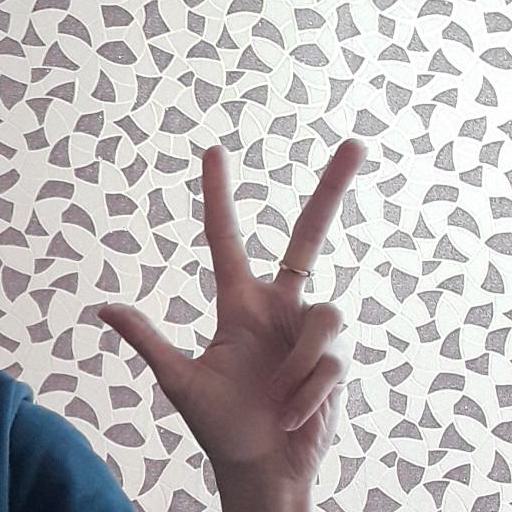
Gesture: three2